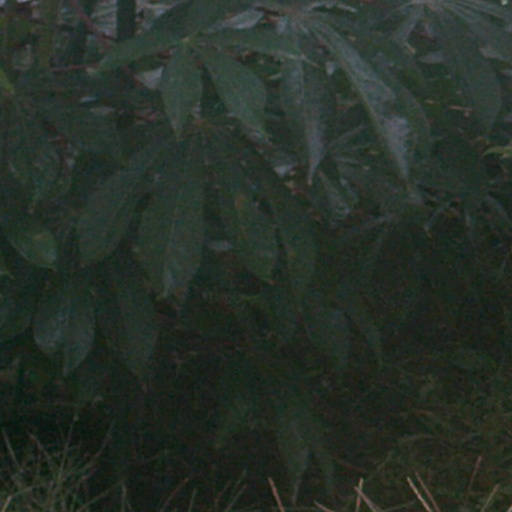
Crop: cassava